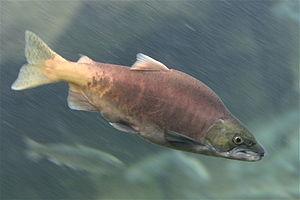
Le parc national de Crater Lake est un parc national américain, caractérisé par la présence en son sein du Crater Lake qui, avec ses 592 m de profondeur, est le lac le plus profond du pays. Couvrant une superficie de 53 km², le parc est situé dans une zone montagneuse et boisée du sud de l'Oregon, à la jonction des comtés de Klamath, Jackson et Douglas.
Oncorhynchus nerka, aussi appelé saumon rouge, saumon nerka ou sockeye, est une espèce de saumon vivant dans l'océan Pacifique. Il est le troisième saumon le plus commun après le saumon rose et le saumon « Chum ». Sockeye Salmon, le nom anglais se traduit littéralement saumon à œil de chaussettes. Le nom français est saumon rouge.
Cette liste commentée recense l'ichtyofaune d'eau douce au Québec. Elle répertorie les espèces de poissons dulçaquicoles québécois actuels et celles qui ont été récemment classifiées comme éteintes. Cette liste comporte 120 espèces réparties en 19 ordres et 26 familles, dont deux sont « en danger » et deux autres sont « vulnérables ».